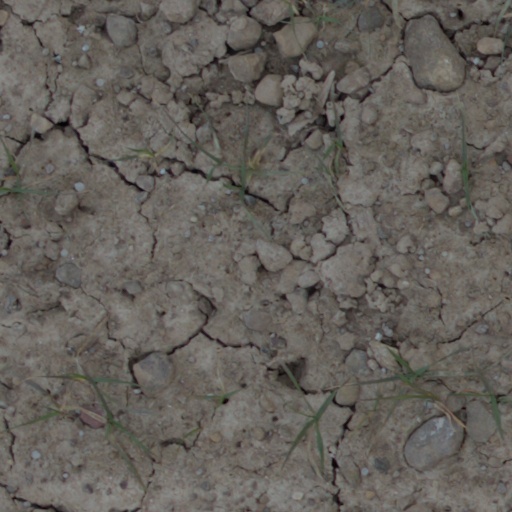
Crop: wheat